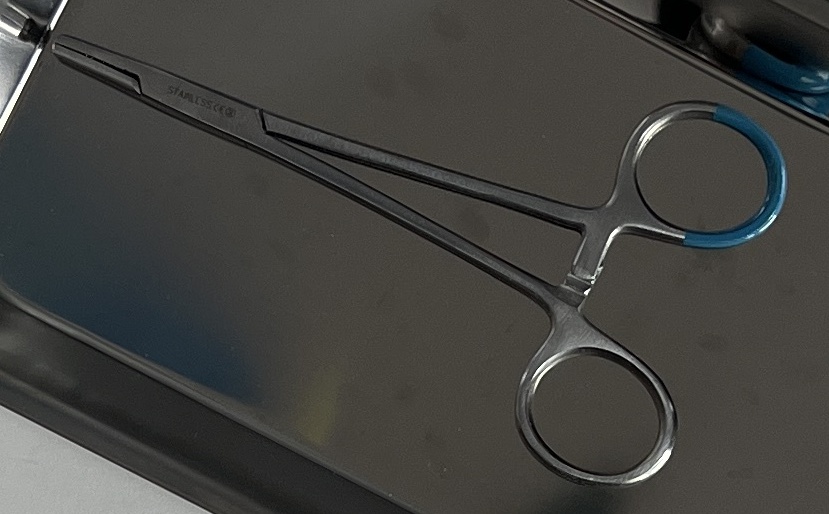
Hinged instrument state: closed